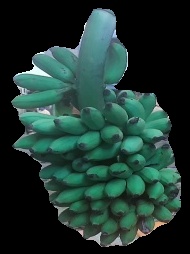
Variety: elakki-bale
Grade: grade2